1972 Indianapolis 500

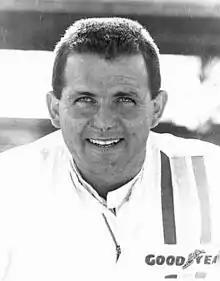
Jim Hurtubise

After blowing five engines during the month, Gordon Johncock finally put a car in the field. His speed of 188.511 mph would be the fastest of the day (8th-fastest overall), and he qualified in 26th.